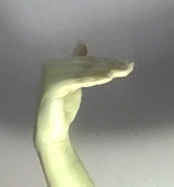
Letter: khaa